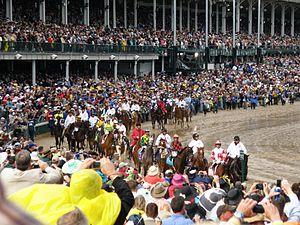
Le Kentucky Derby est une course hippique de plat se déroulant au mois de mai sur l'hippodrome de Churchill Downs, à Louisville, dans le Kentucky aux États-Unis.